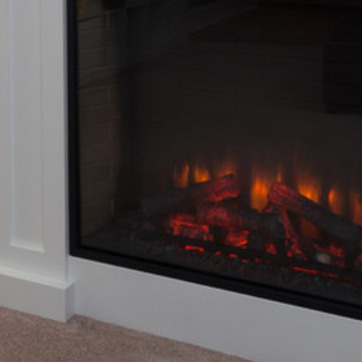
Material: other